Nilla Pizzi

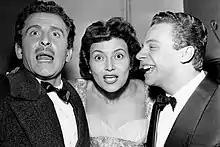
Nilla Pizzi with Domenico Modugno and Johnny Dorelli at the 1958 edition of Sanremo

She then successfully toured America, participating in radio and television broadcasts, recording records, and triumphing with the song "". In 1957, she won the with "" paired with Nunzio Gallo; in parallel she triumphed at the Sicilian Song Festival with the song "". She also embarked on a tour of Russia with Paolo Bacilieri, from which she brought to Italy the songs "" and "" ("Midnight in Moscow"), recorded with the Roman New Orleans Jazz Band of Carlo Loffredo. In the same year, she starred on the RAI National Program (precursor to Rai 1), directed by Antonello Falqui, where invited designers, actresses and other prominent female characters became forerunners of modern talk shows. In the same year she took part in two series of the television advertising column . In 1958, she returned to the Sanremo Festival where she placed second and third with "" and "", with Tonina Torrielli and Gino Latilla respectively. A few months later she won the 1958 edition of with "". In 1959 she won the Barcelona Festival (over Claudio Villa presenting ""), and the Critics' Prize of that year's Sanremo Festival with "". She placed third at the with "" alongside Sergio Bruni.